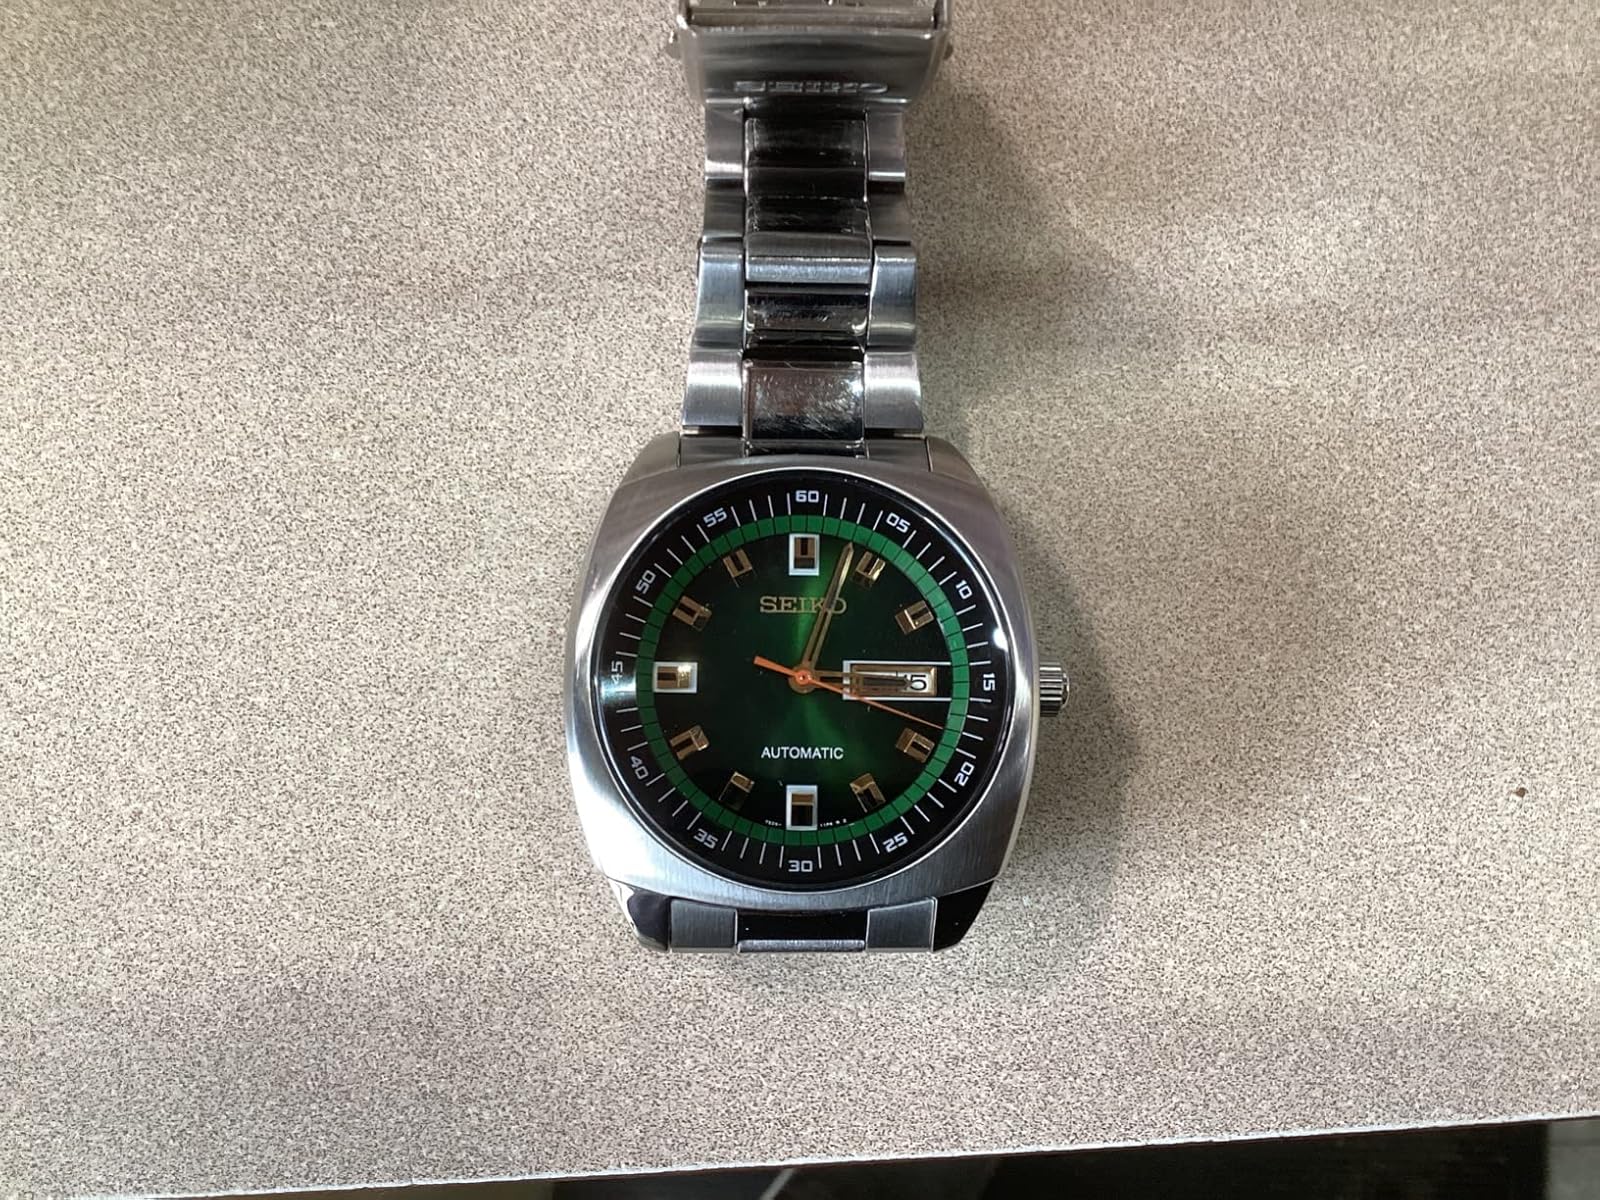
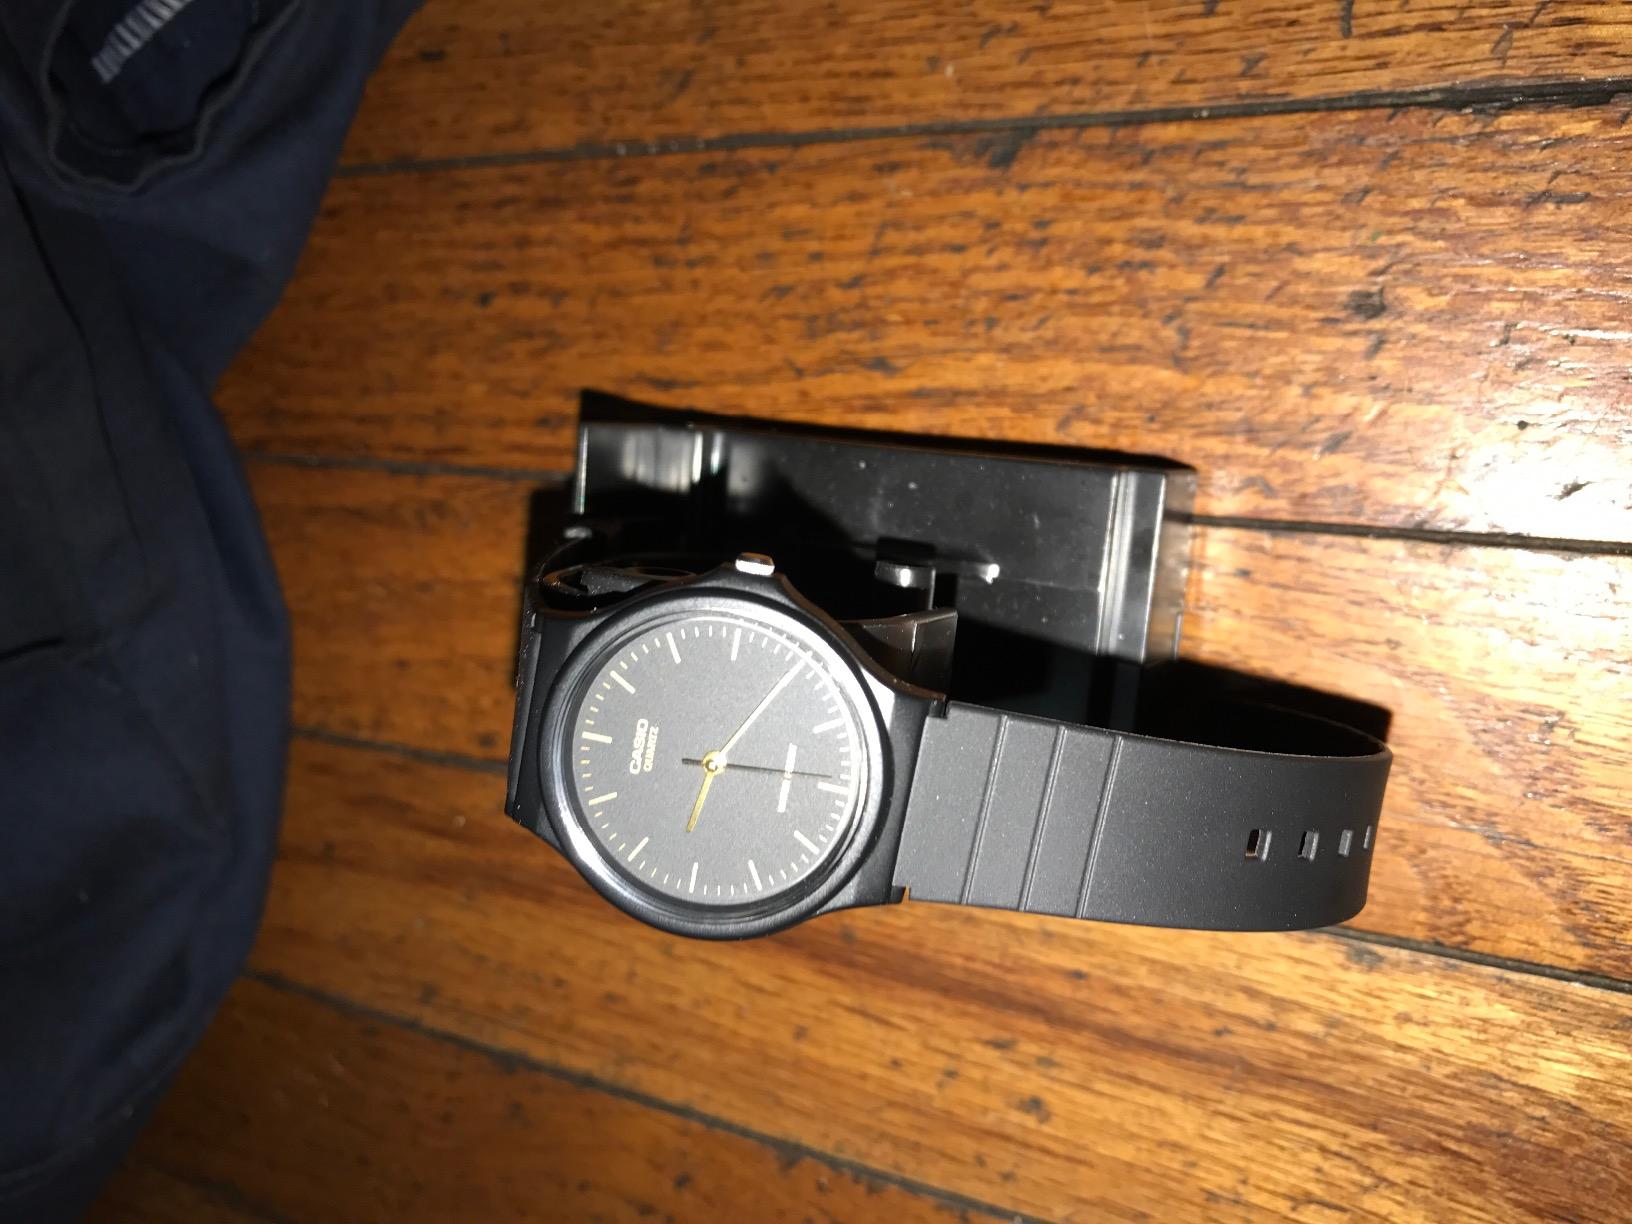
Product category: accessories_watch
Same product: no